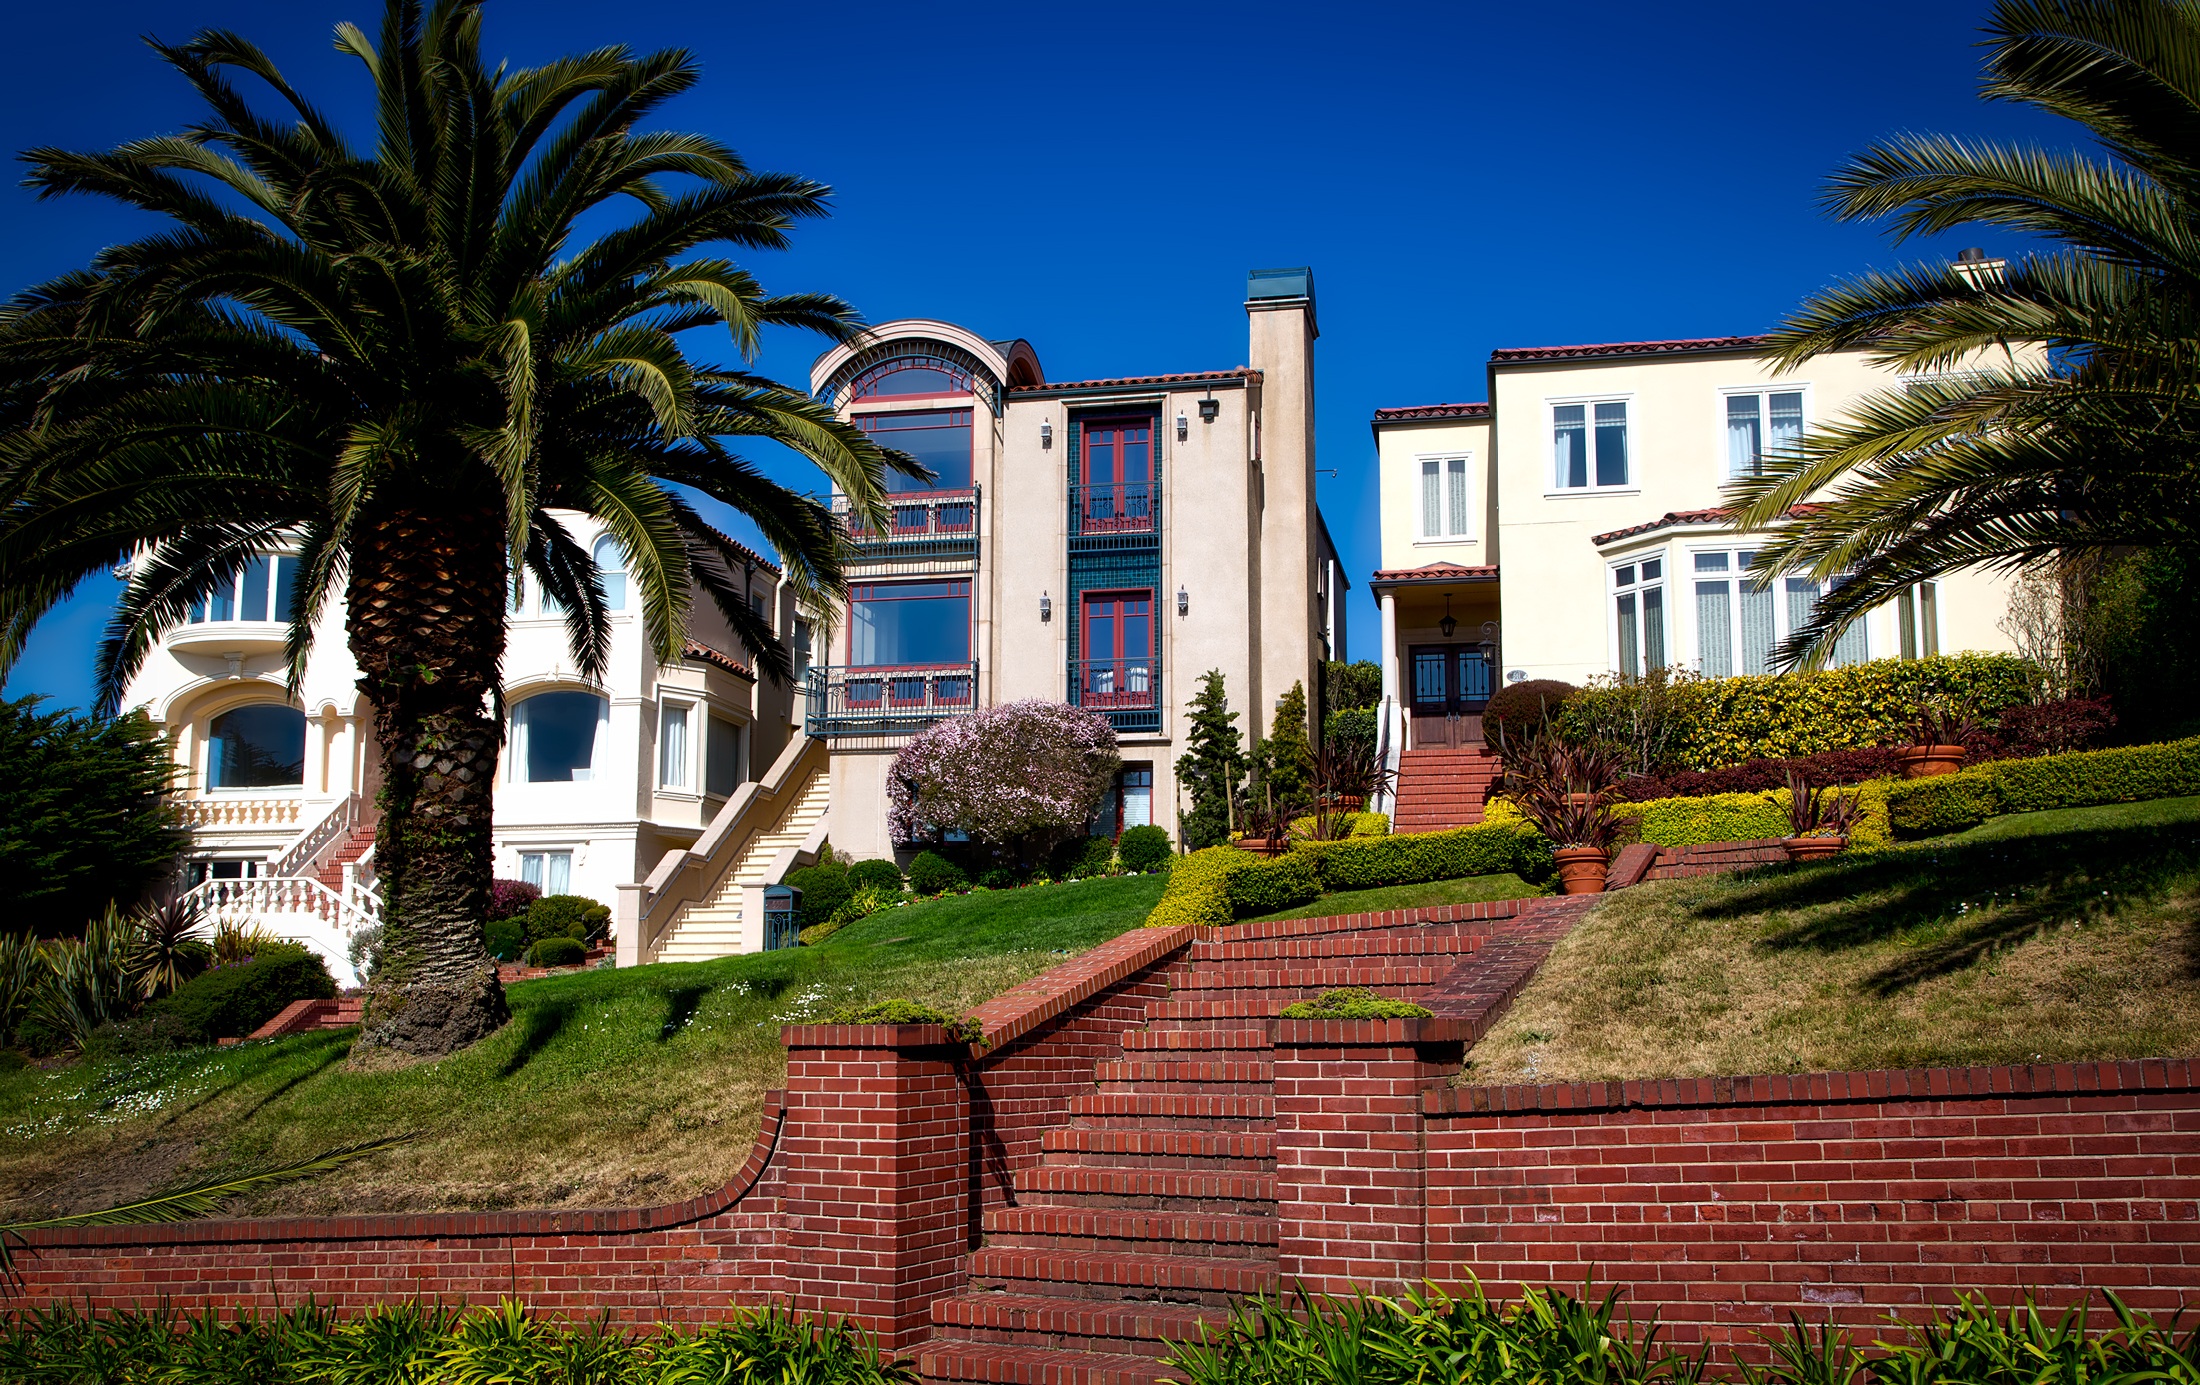
architecture, villa, mansion, house, building, palace, home, vacation, san francisco, village, neighborhood, facade, residence, property, residential, california, hdr, landscaping, courtyard, resort, homes, houses, estate, palms, hacienda, neighbourhood, residential area, arecales